Humphrey Mackworth (Parliamentarian)

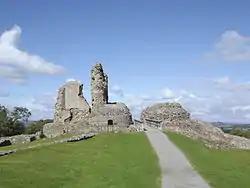
Grey stone ruins, with tall upstanding remains of tower, on a grassy hill, pictured against blue sky.

Mytton was apparently seen by the committee as sharing Denbigh's brusqueness and arrogance. In January 1645 committee members Robert Clive, Andrew Lloyd, Thomas Hunt and Robert Charlton wrote to William Brereton to solicit help for their plan to retake Shrewsbury. They said that Mytton "carries himself crossly towards us on all matters," and proposed not to inform him of the plan, but to pretend they were making an attempt on the nearby village of Atcham – a plausible target, as it commanded important bridges where Watling Street crossed the River Severn and River Tern. In the event, Mytton was in charge of one of the cavalry units that occupied the town on 21 February. However, the crucial first entry to the town was made by a tiny shock force under William Reinking, a Dutch professional soldier employed by the Wem committee, which was admitted into the town by a sympathiser. Mytton seems to have expected the governorship of the town. However, on 27 February, immediately after news of the town's capture arrived in London, the Commons voted £4000 for Shrewsbury's defence and resolved: